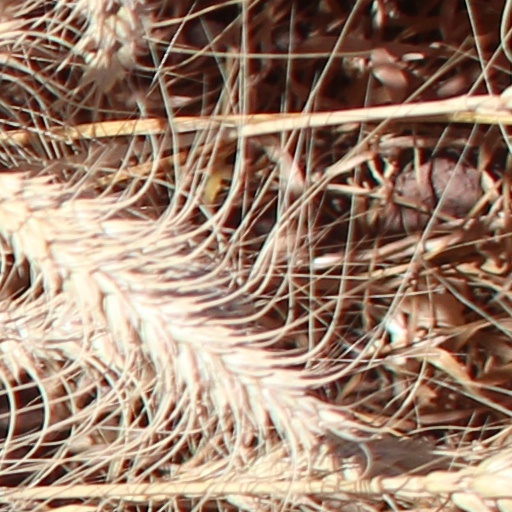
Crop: wheat